L.I.E. (film)

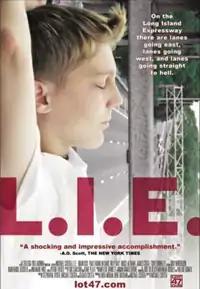
Theatrical release poster

L.I.E. is a 2001 American drama film about a relationship between Howie, a troubled 15-year-old boy, and a middle aged man known as "Big John". The title is an acronym for the Long Island Expressway. The film was directed by Michael Cuesta, who has said that the film is about exploring sexuality. It stars Paul Dano in his first lead role as the boy Howie, and Brian Cox as John.